Snow science

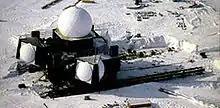
Move of DYE 2 radar facility to new foundations on the Greenland ice cap.

Knowledge gained from science translates into engineering. Four examples are the construction and maintenance of facilities on polar ice caps, the establishment of snow runways, the design of snow tires and ski sliding surfaces.